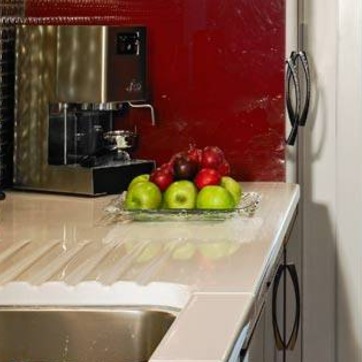
Material: food